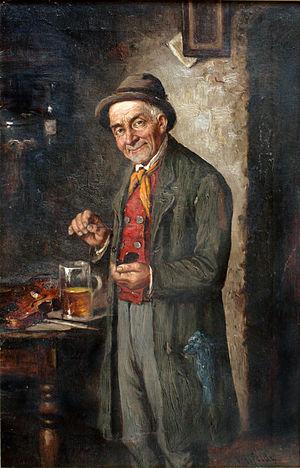
Le tabac à priser est un tabac broyé en fine poudre qui est consommé par insufflation, c'est-à-dire par voie nasale. Il doit être distingué du tabac en poudre humidifié de type snus.